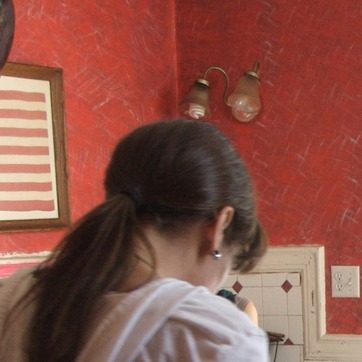
Material: hair